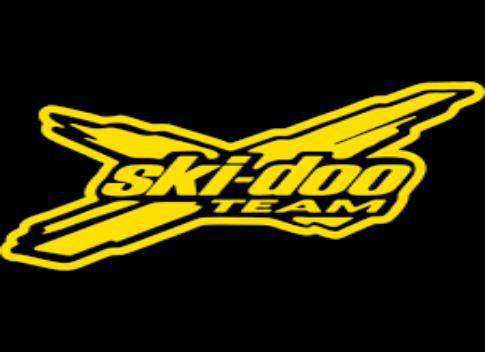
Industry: Transportation